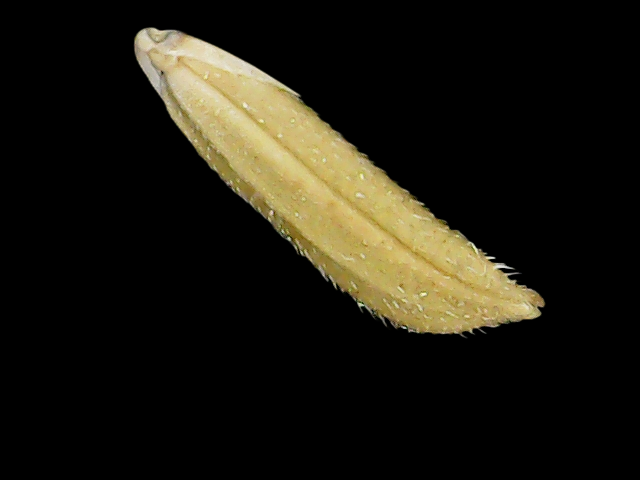
Rice variety: Binadhan20